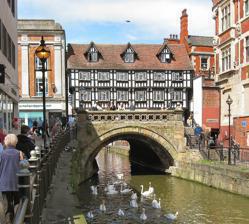
Building: High Bridge, Lincoln
Country: United Kingdom
Year built: 1160
Bridge in Lincolnshire, England High Bridge Coordinates 53°13′42.7″N 0°32′26.4″W / 53.228528°N 0.540667°W / 53.228528; -0.540667 Carries High Street Crosses River Witham Locale Lincoln , Lincolnshire , England Heritage status Grade I listed building Characteristics Material Stone History Opened 1160 Location High Bridge , also known as the Glory Hole , carries the High Street across the River Witham in the city of Lincoln in Lincolnshire , England. It is the oldest bridge in the United Kingdom on which buildings still stand. History The bridge was built around 1160. The ribs of the original bridge survive, making it possibly the second-oldest masonry arch bridge in Britain and certainly the oldest with intact buildings on it. Churches and other ecclesiastical buildings were not uncommon on or near medieval bridges but High Bridge is unusual in carrying a secular building. The current row of timber framed shops on the west side of the bridge date from about 1550. Stokes Tea & Coffee have been custodians of the building since 1937. The two upper storeys of the shops are jettied forward and at the corners there are carved figures of angels. The shops were partly dismantled and re-erected in 1901–02 under the supervision of the Lincoln architect William Watkins . Bridges like this were common in the Middle Ages, the best known being London Bridge , but most have long since been demolished because of their obstruction to the river flow and to shipping. The 'Glory Hole' The Glory Hole is the name given by generations of boaters to the High Bridge in Lincoln . Locally, the term extends to the pedestrian walkways leading up to the bridge, some of which sit on original wooden structures. The structure has a narrow and crooked arch which sets a limit on the size of boats using the Witham and going from Brayford Pool , at the start of Foss Dyke , to Boston and the sea. Since the 14th century, the bridge has contributed to floods in Lincoln and after any heavy rain the bridge is virtually unnavigable to boats, which may be why it got its name. [ clarification needed ] A design by William Jessop in the 19th century to reroute the waters of the Witham through the south of the town was never implemented. The bridge is both a grade I listed building and a scheduled monument . For centuries the main thoroughfare through Lincoln was the High Street and all traffic had to cross High Bridge. A bypass was built in 1971, taking traffic away from the city centre, and the High Street, including the bridge, was pedestrianised. Design The bridge has a single ashlar arch with a span of about 22 feet (6.7 metres). The oldest part is the centre, which was originally about 33 feet (10 m) long. It was made from five barrel vaulted ribs, of which the three inner ribs were 3 ft (0.91 m) wide and the two on the outside were 4 ft (1.2 m) wide. The bridge was extended by 28 ft (8.5 m) in the downstream direction in about 1235 to accommodate a bridge chapel . The extension was supported by quadripartite vaulting . At some point after this, two of the middle ribs under the original bridge and some of the vaulting connecting the original part to the extension was removed and replaced with brickwork, apparently to make the arch shallower at road level. A further extension of 20 ft (6.1 m) was added to the upstream upstream in the 1540s. This was a flatter arch with no vaulting, and was designed to support timber-framed buildings. In 1762, a further small extension was added to the downstream side, giving the bridge a total length of 87 ft (27 m). The bridge chapel, built on the bridge in 1235, fell into disuse in 1549 as a result of the English Reformation . It was demolished in 1762 and a stone obelisk was built on its site as a conduit. The obelisk was removed in 1939 as it impeded traffic across the bridge. See also Alte Nahebrücke Krämerbrücke Pont des Marchands Pulteney Bridge Wikimedia Commons has media related to High Bridge, Lincoln . References Bibliography Barton, Barry (2016). Civil Engineering Heritage: East Midlands . Lincoln: Ruddock's. ISBN 9780904327243 . Footnotes